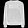
Label: Pullover